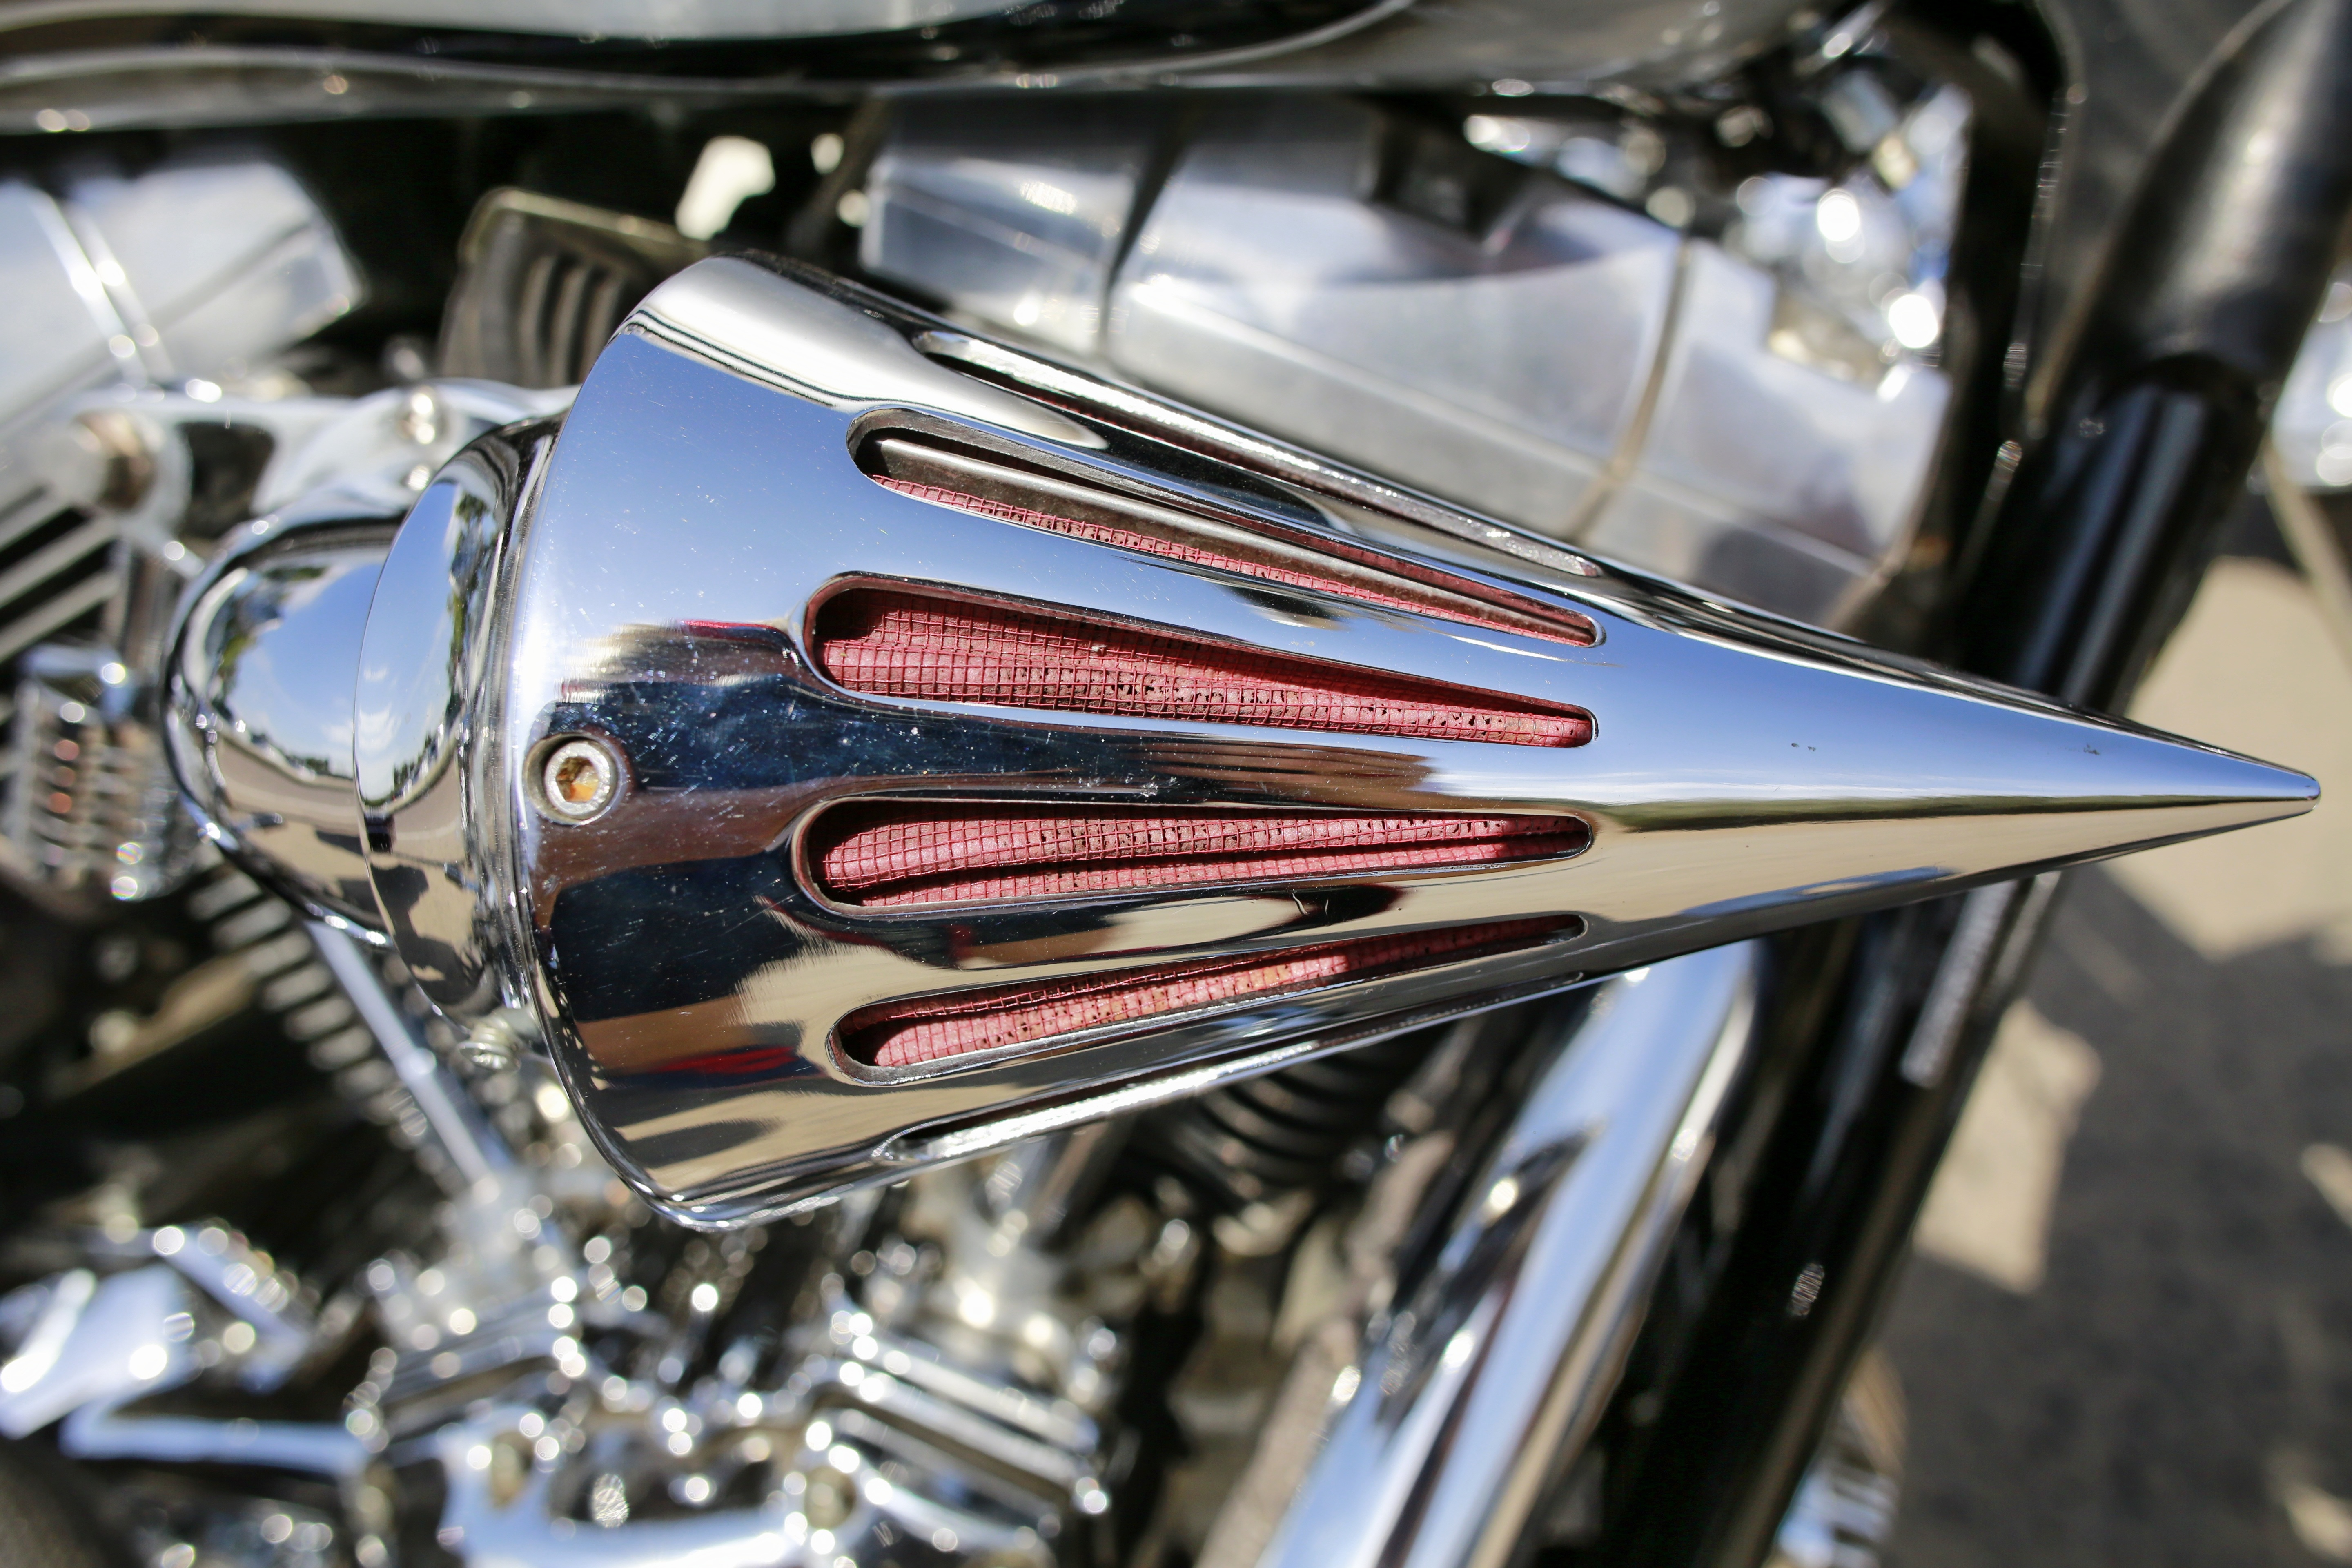
car, wheel, bicycle, vehicle, motorcycle, chopper, tryke, air filter, land vehicle, automobile make, automotive design